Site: brandenburg
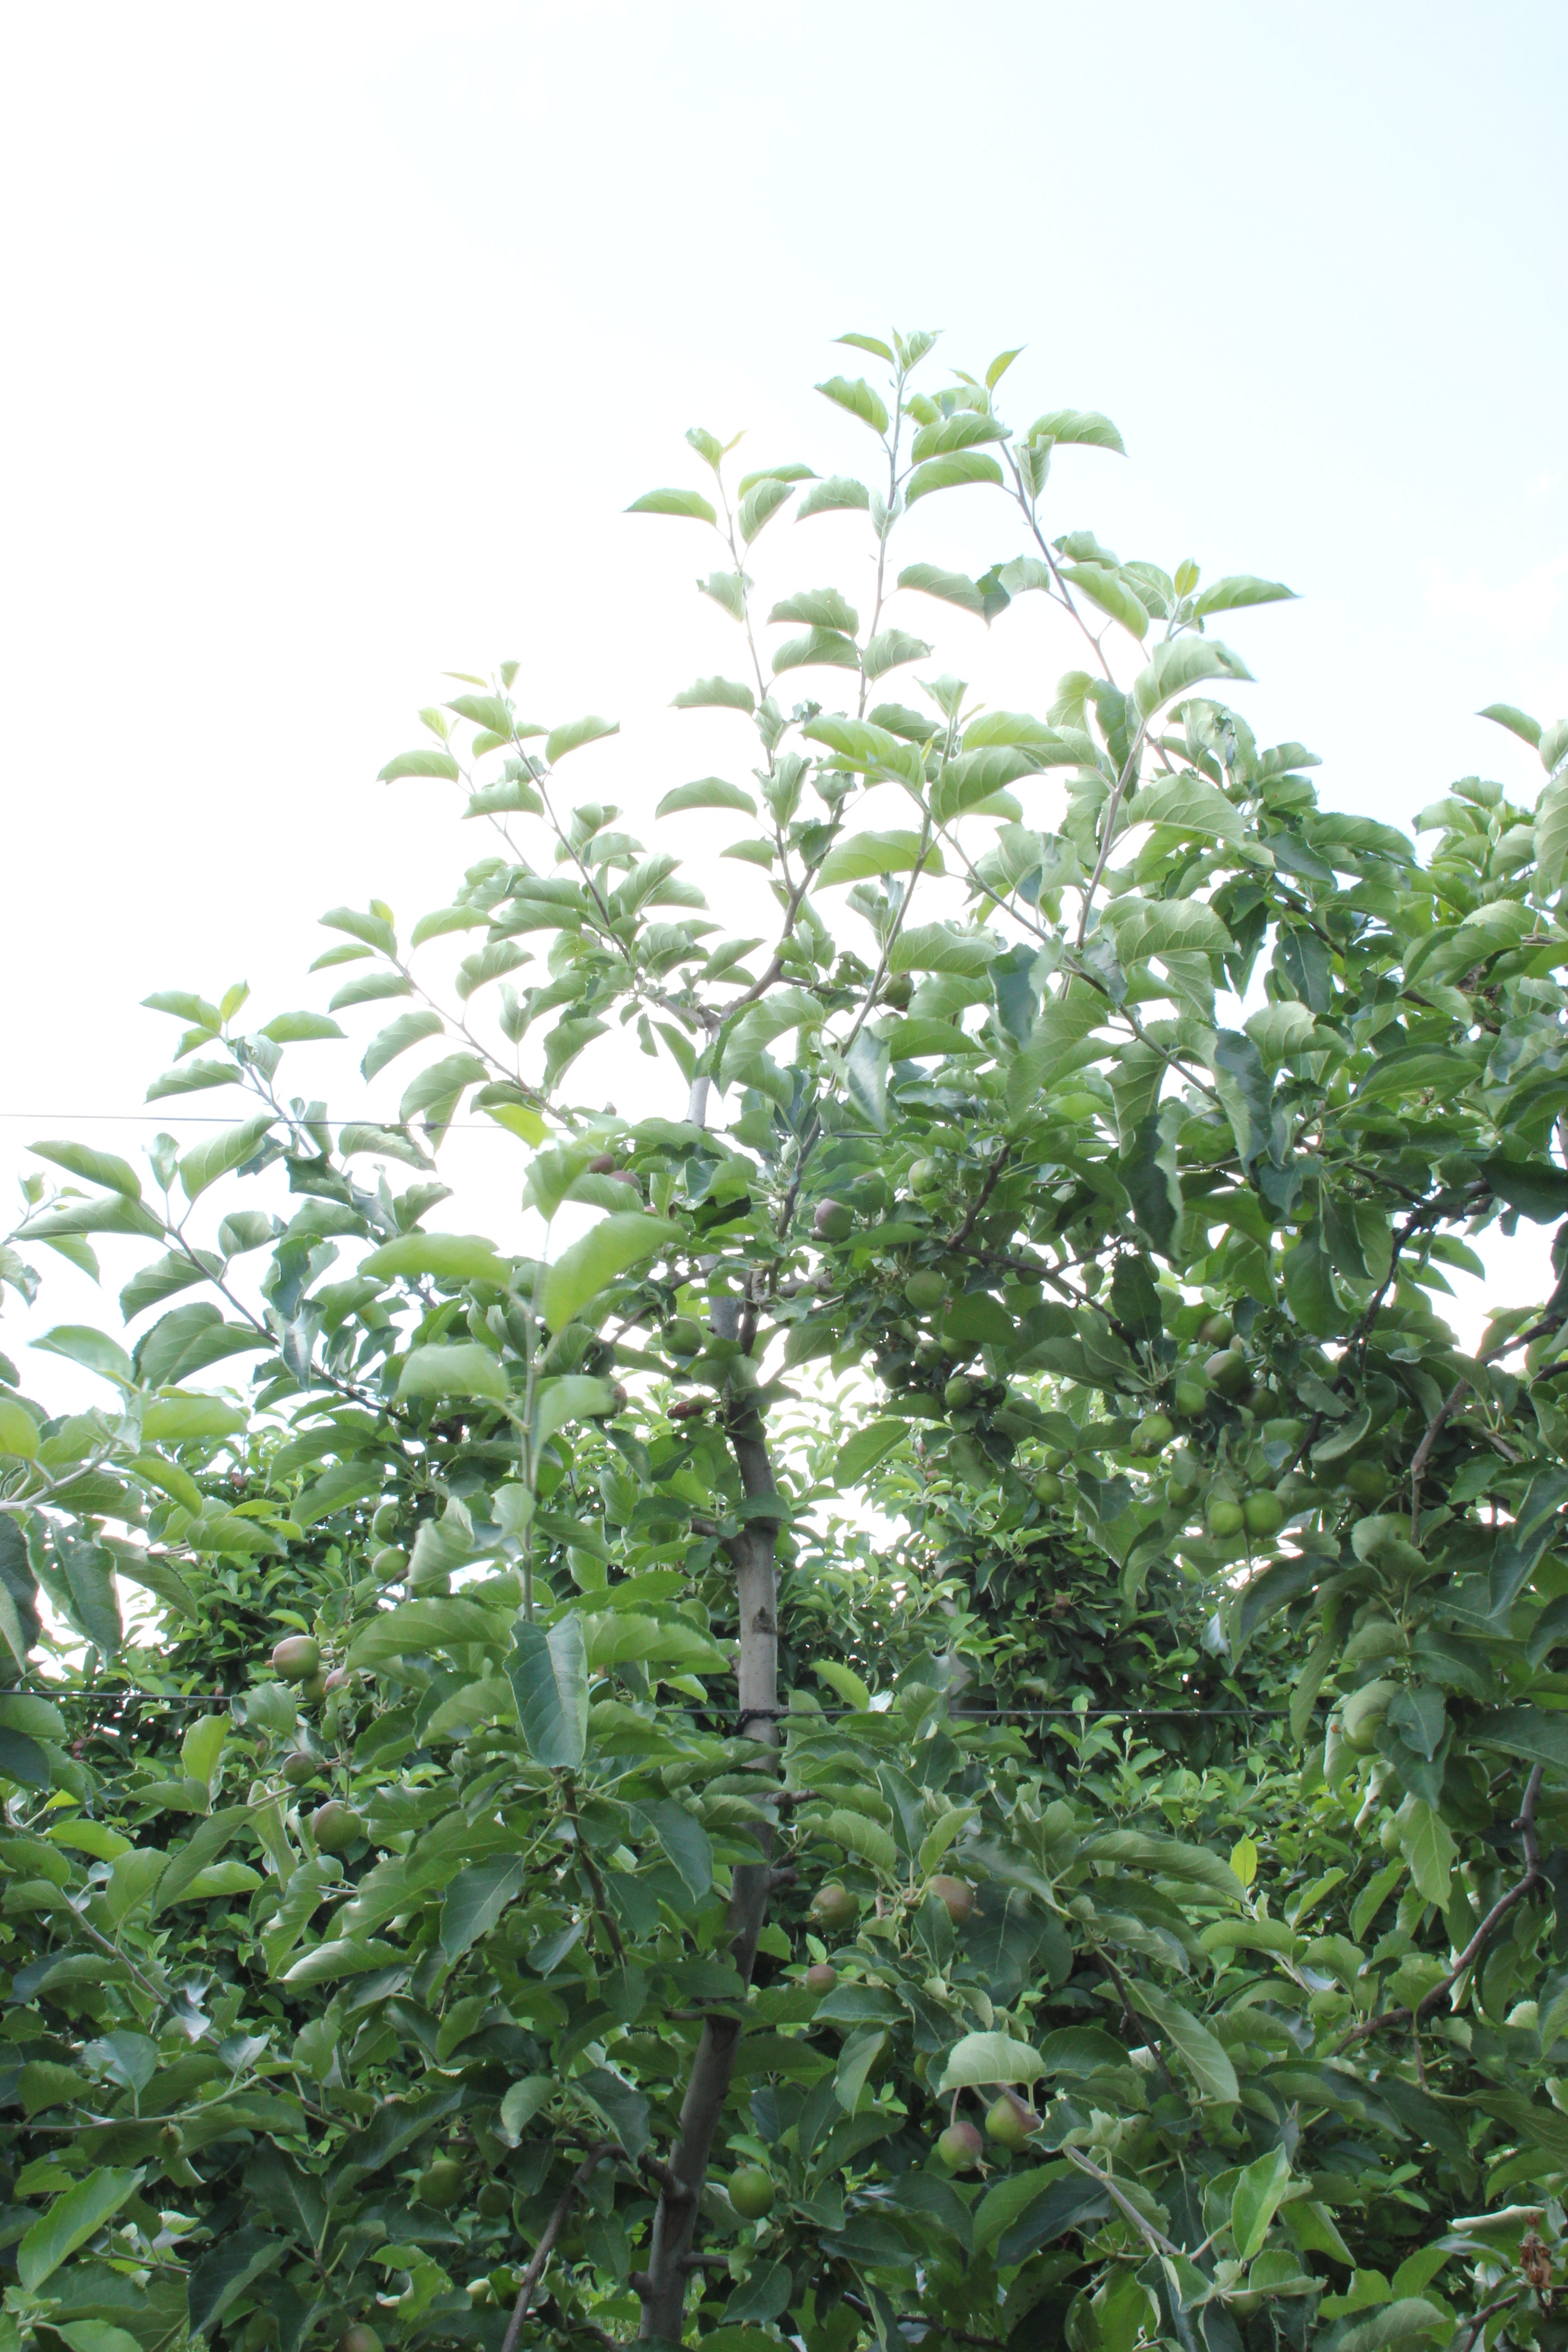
Growth stage (BBCH 73): Development of fruit